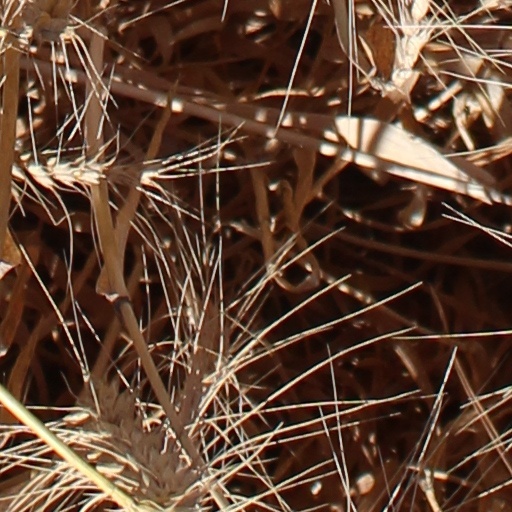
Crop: wheat